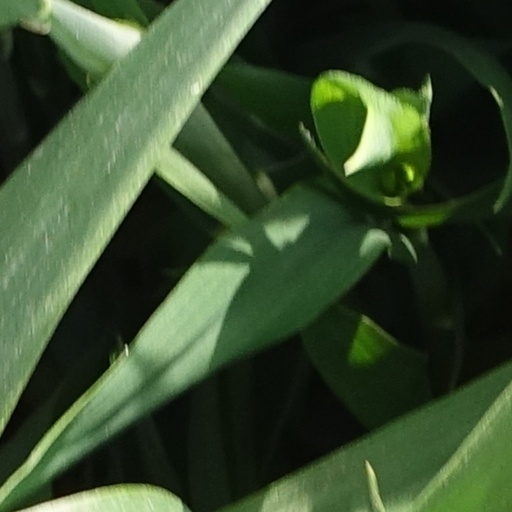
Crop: wheat